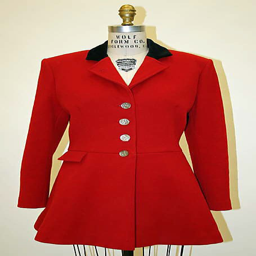
during the 1980s , many people would wear coats like this .